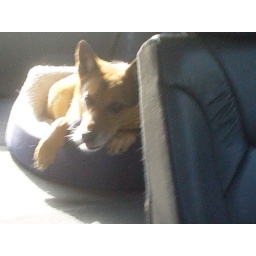
In the dog bed in the car...long trip.